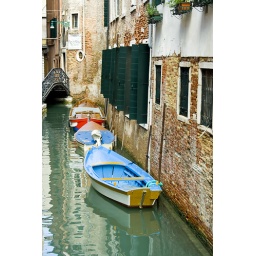
blue boat in canal